Answer in natural language. How many Chairs are visible in the scene? Choose between the following options: 0, 2, 1, 4 or 3
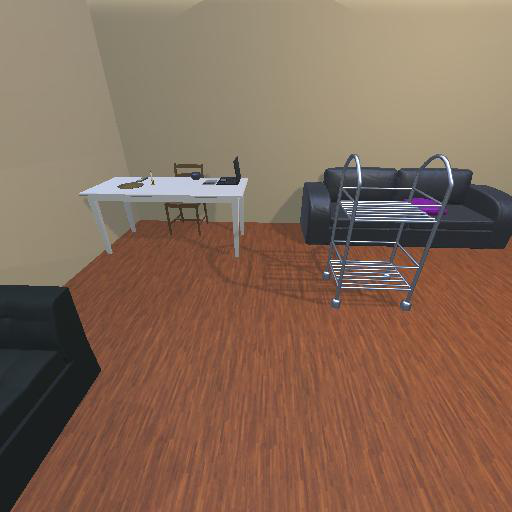
<answer>1</answer>